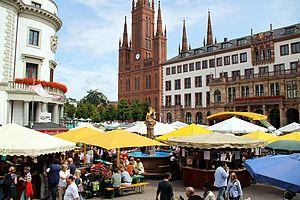
Le Rheingauer Weinwoche est une fête du vin régionale qui se tient à Wiesbaden en Allemagne.